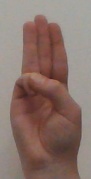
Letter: thaa